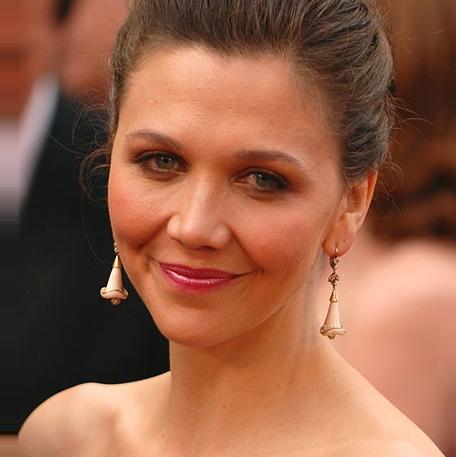
Age: 32